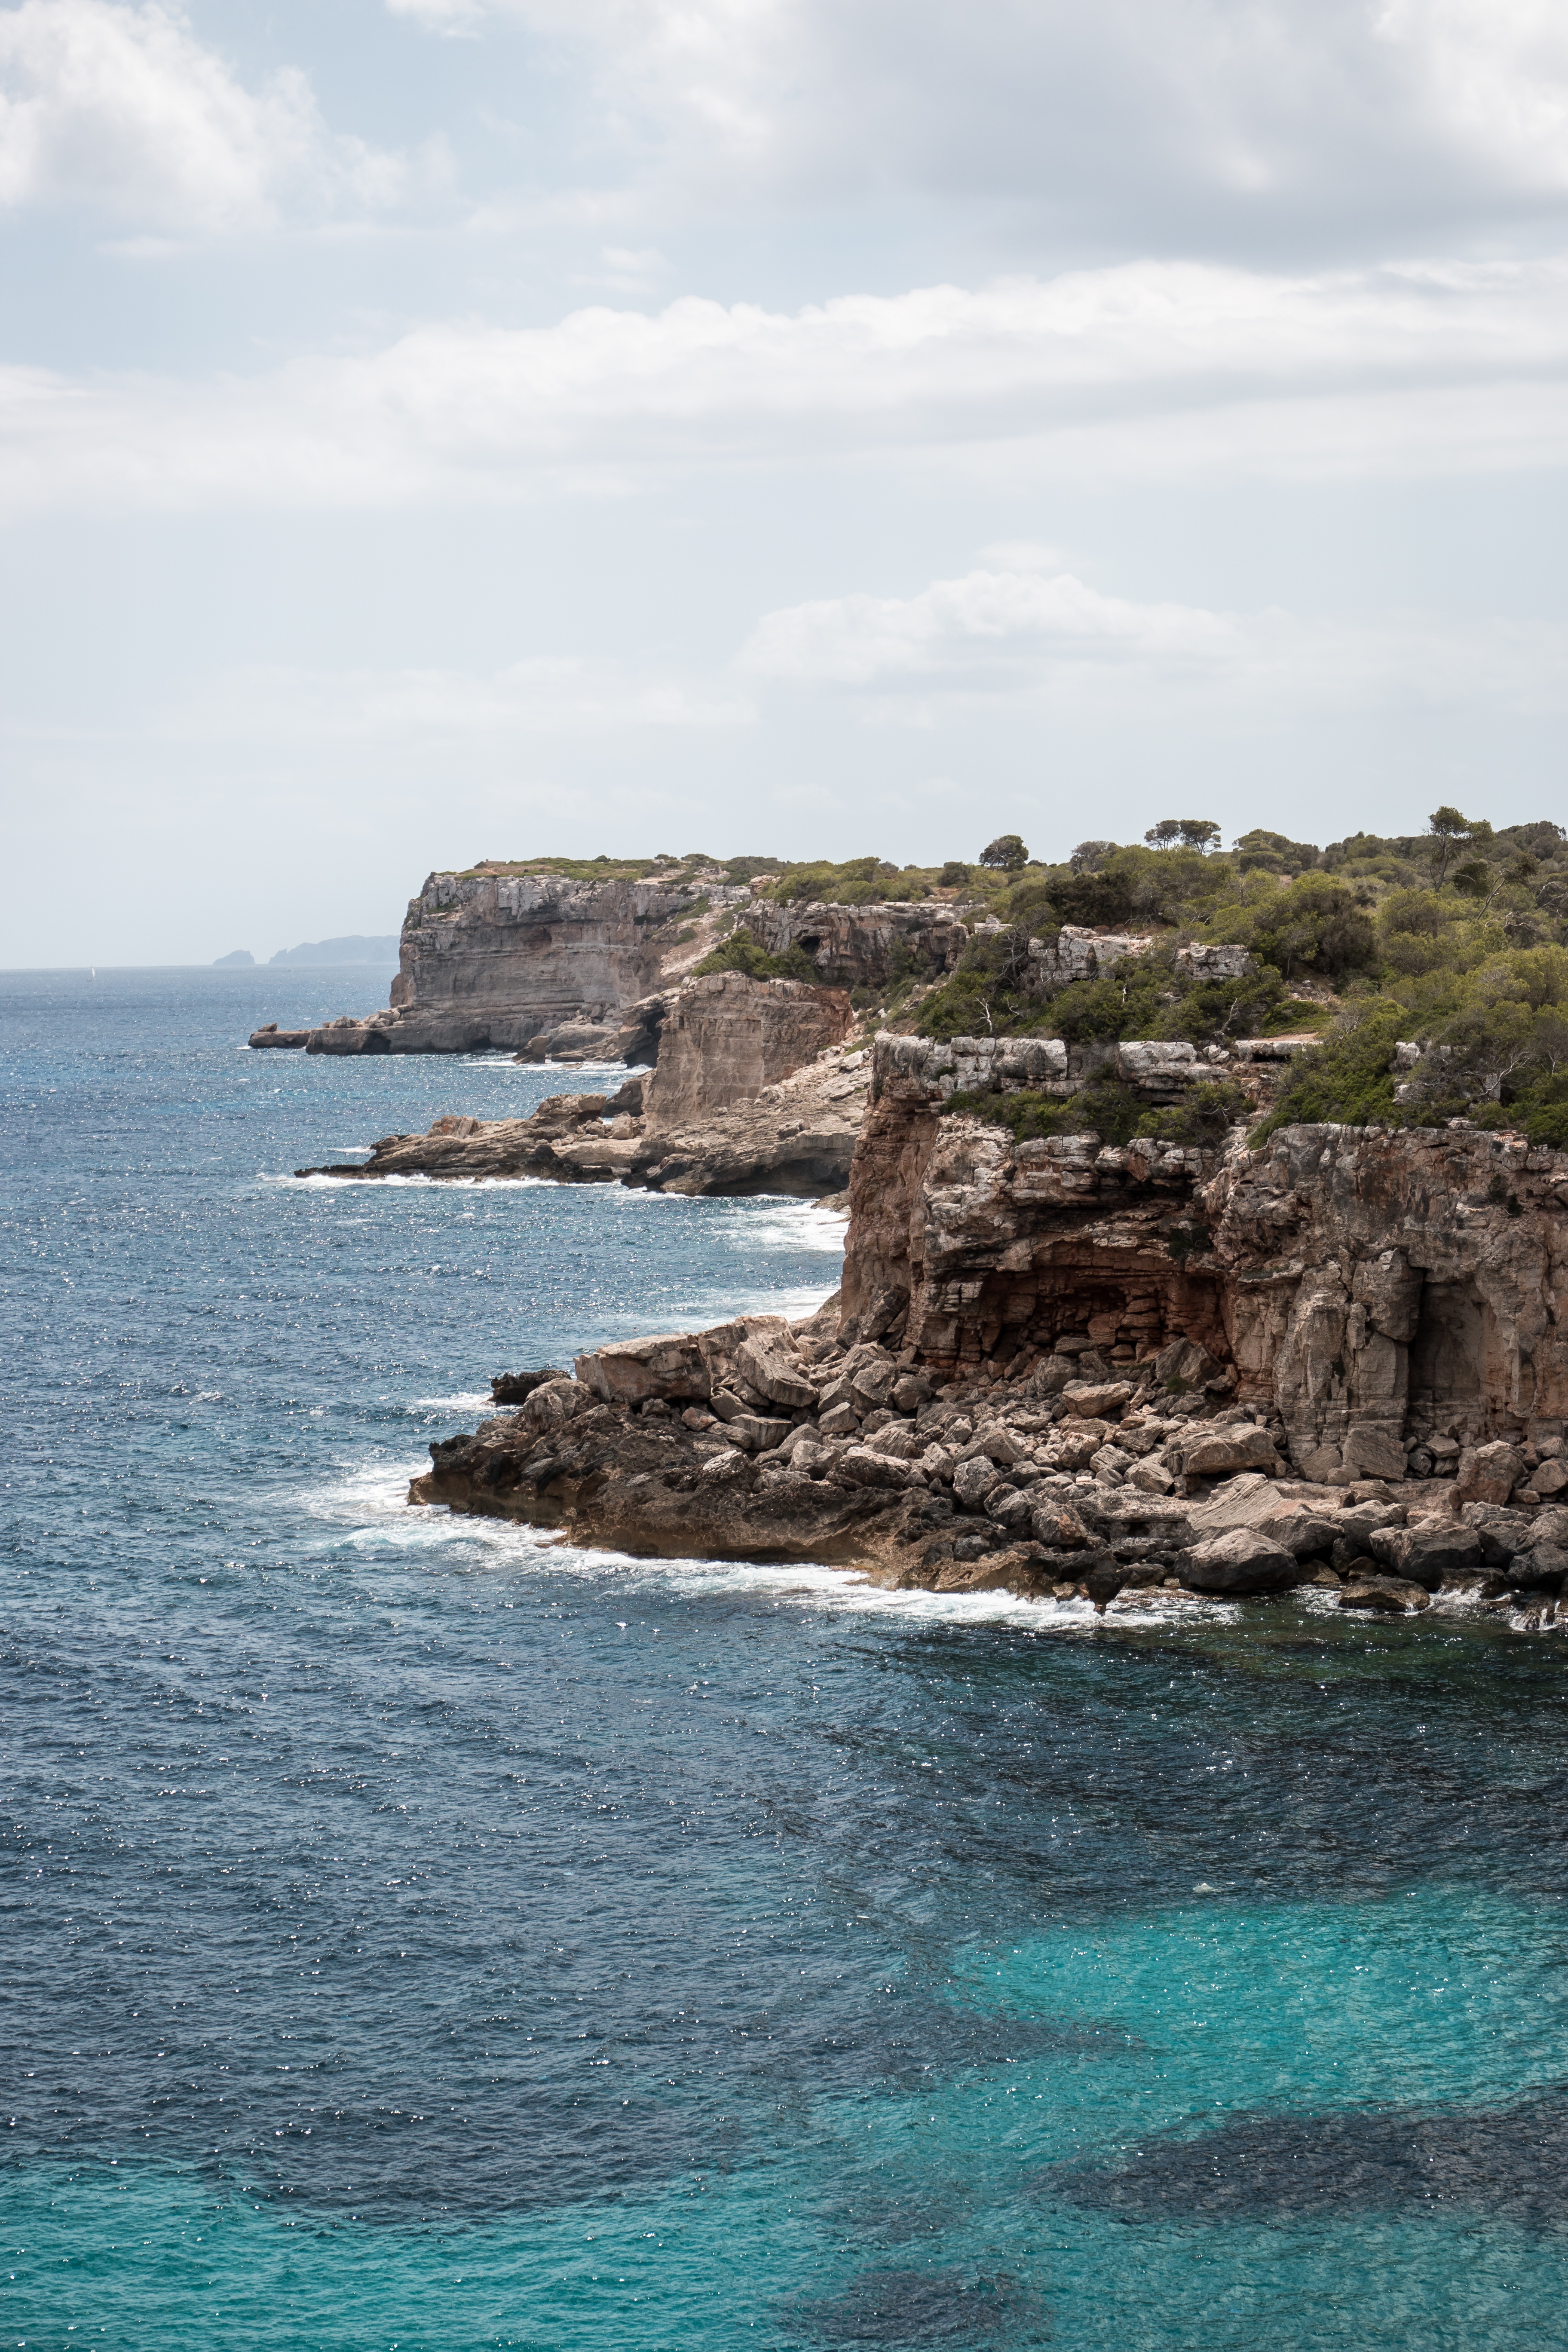
beach, sea, coast, water, rock, ocean, horizon, shore, wave, vacation, cliff, cove, tower, bay, island, stack, terrain, body of water, cape, islet, landform, geographical feature, wind wave